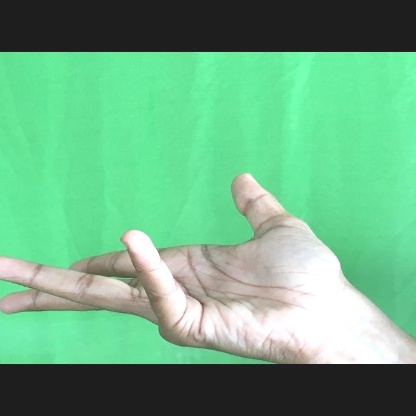
Mudra: Alapadmam